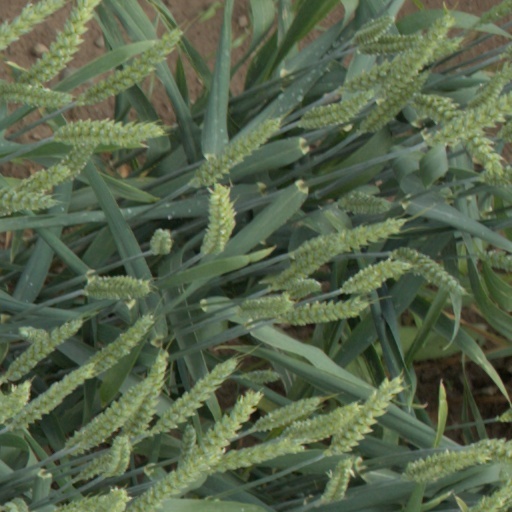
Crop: wheat